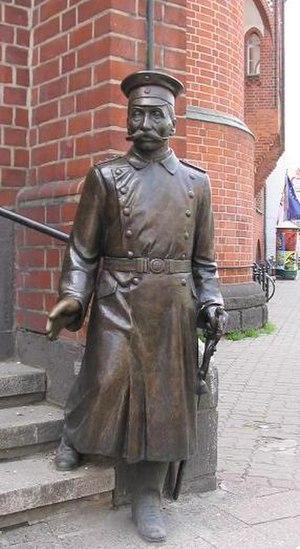
La mairie de Köpenick est le bâtiment qui héberge le bureau du maire ainsi qu'une partie des services municipaux de l'arrondissement de Treptow-Köpenick à Berlin, en Allemagne.